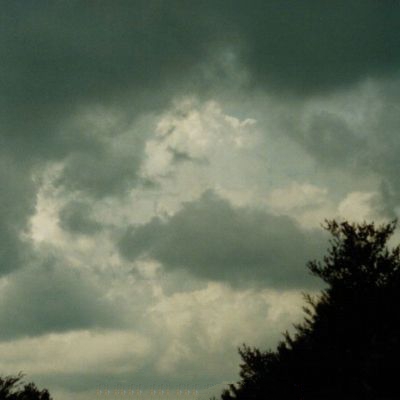
Cloud type: Stratocumulus (Sc)